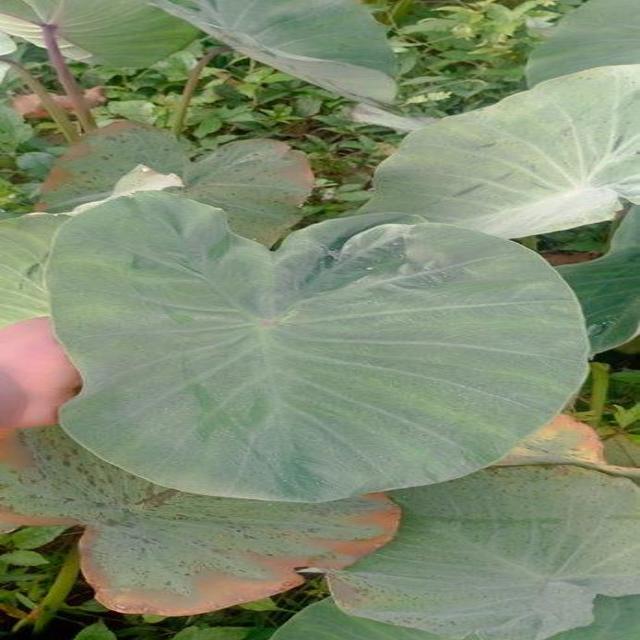
Label: Early_Blight